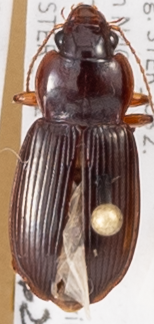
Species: Amara carinata
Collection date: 2015-06-29
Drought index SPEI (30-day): -0.1
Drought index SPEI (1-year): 1.45
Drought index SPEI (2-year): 1.69